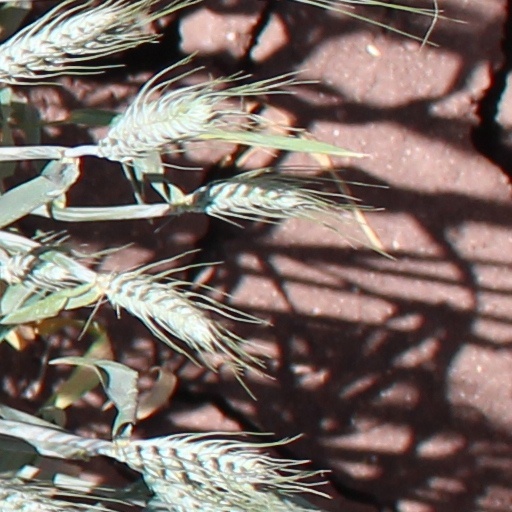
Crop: wheat